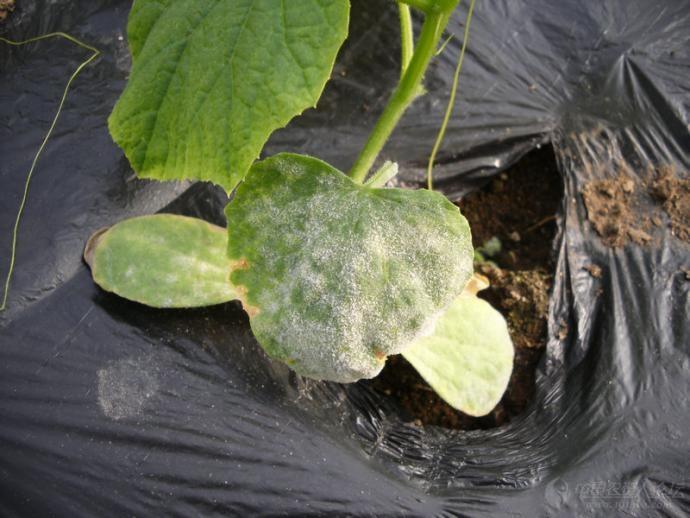
Plant: Cucumber
Disease: cucumber powdery mildew